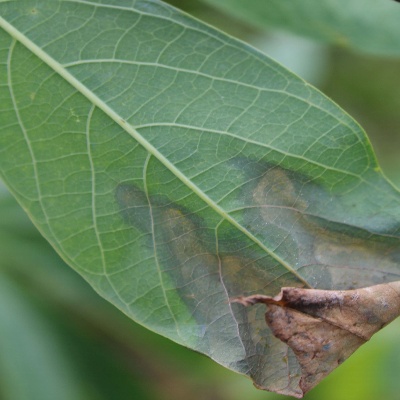
Crop: Cassava
Condition: bacterial blight